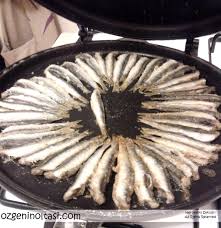
Yemek: hamsi